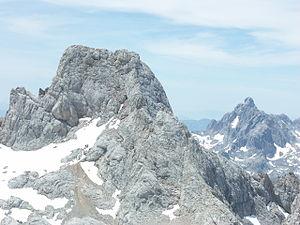
La Torre de Cerredo est une montagne d'Espagne, point culminant de la cordillère Cantabrique, à la limite entre les Asturies et la Castille-et-León.
Les pics d'Europe, massif le plus élevé de la cordillère Cantabrique, sont situés entre les provinces des Asturies, León et la Cantabrie, à une trentaine de kilomètres de la mer. Ils culminent au Torre de Cerredo, à 2 648 m.